Porcelain House

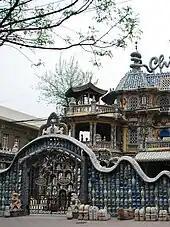
Porcelain House

Porcelain House, also known as China house, is a contemporary museum of pottery and antiques in Tianjin, China.